History of Boca Juniors

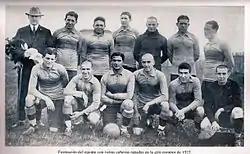
A Boca Juniors line-up during the tour on Europe, where the squad won 15 of 19 matches played.

In 1919, the Association expelled 7 clubs (while other 6 disaffiliated from the body to form Asociación Amateurs de Football), annulling the championship in progress and organised another competition with only 6 teams, Boca Juniors among them.